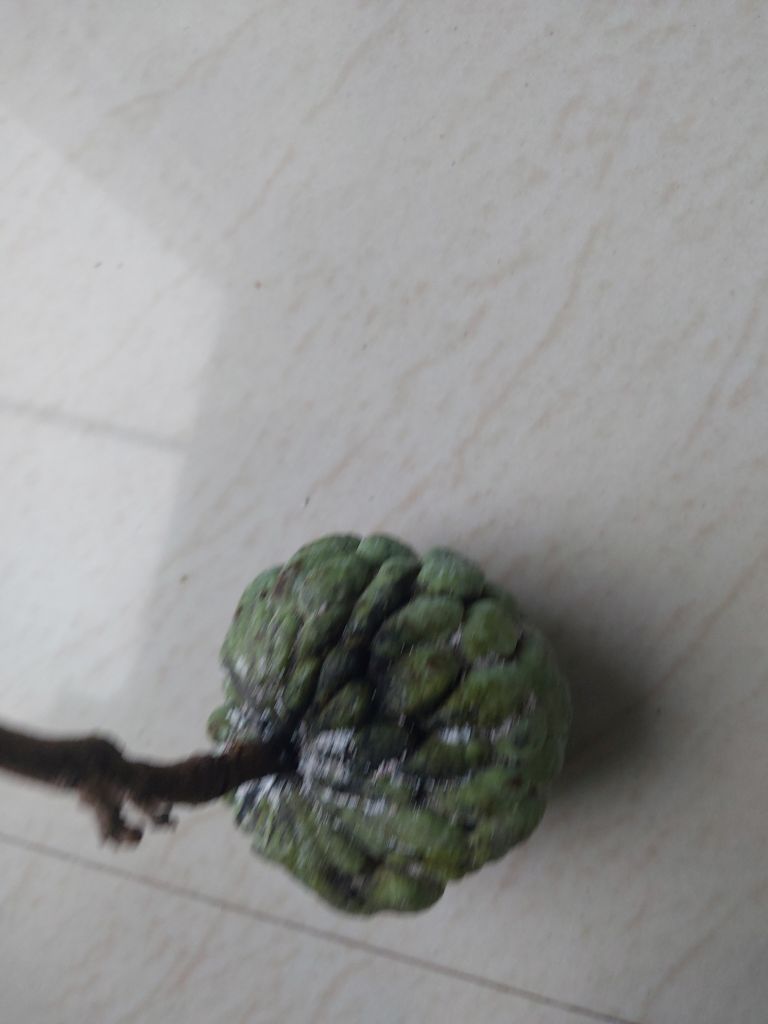
Disease label: Athracnose